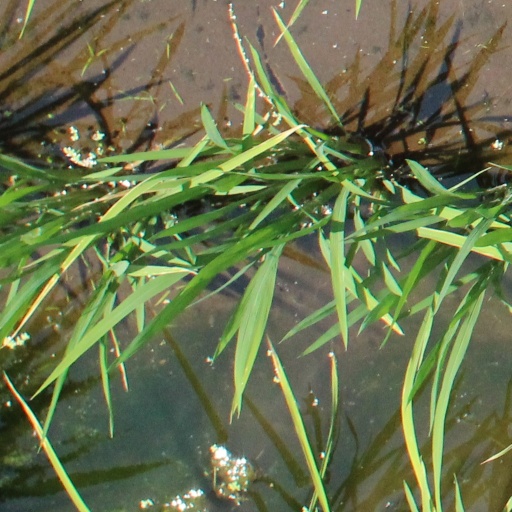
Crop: rice